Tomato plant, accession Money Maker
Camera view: tilt-top (135 deg); turntable rotation: 60 degrees
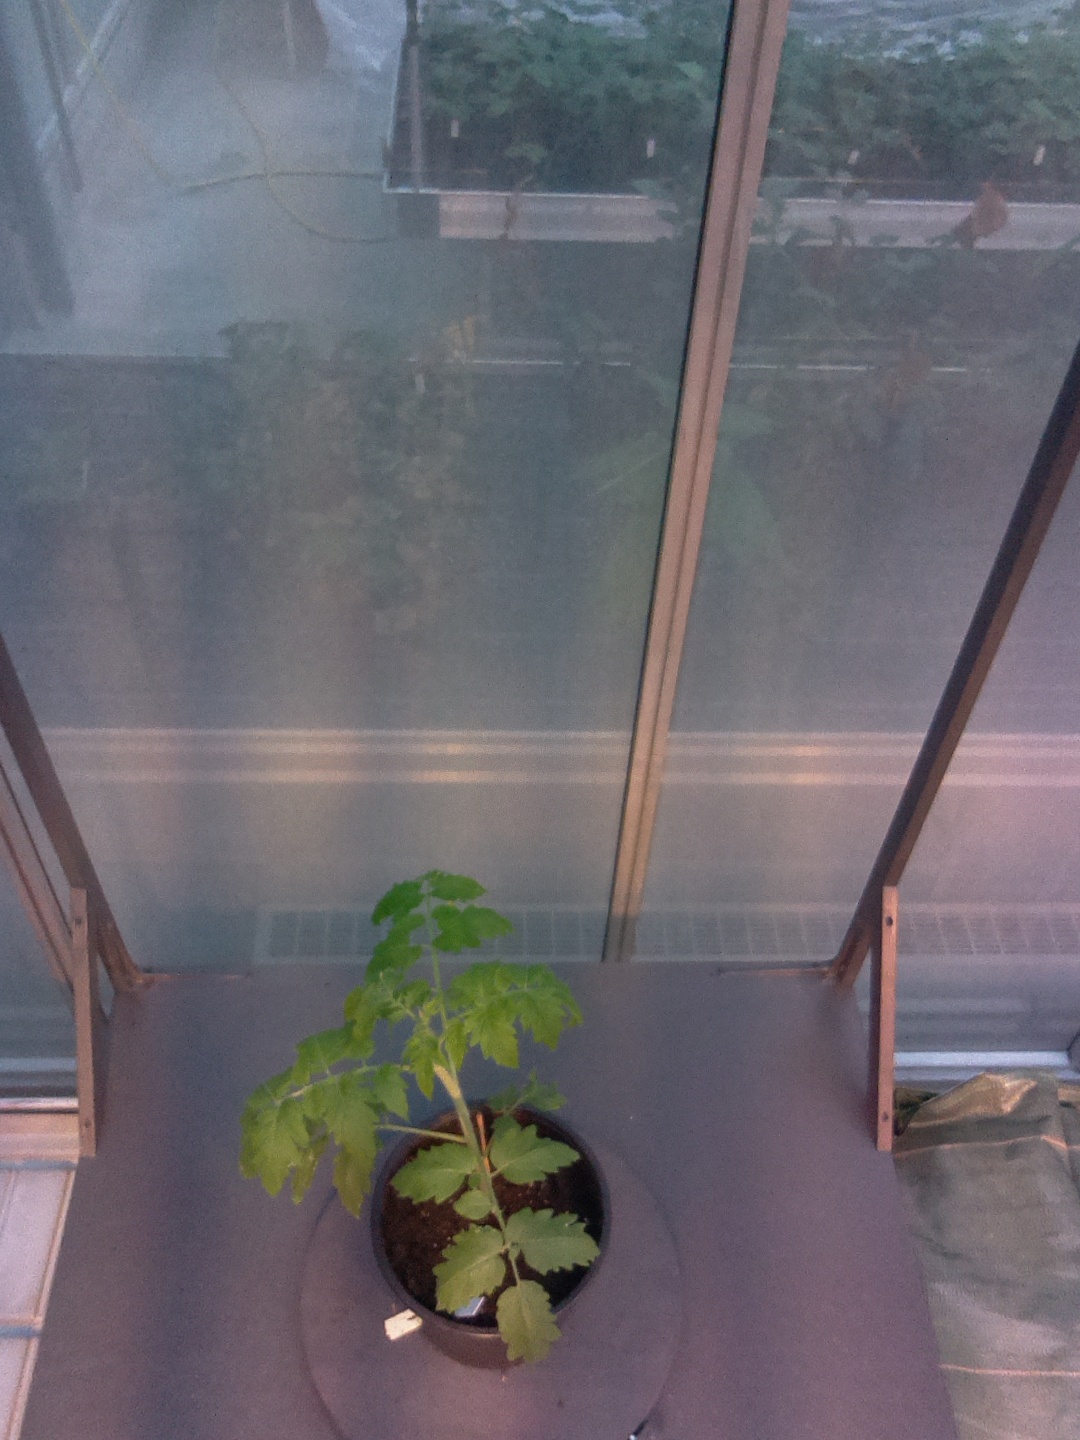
BBCH growth stage 13: 6 of true leaves visible